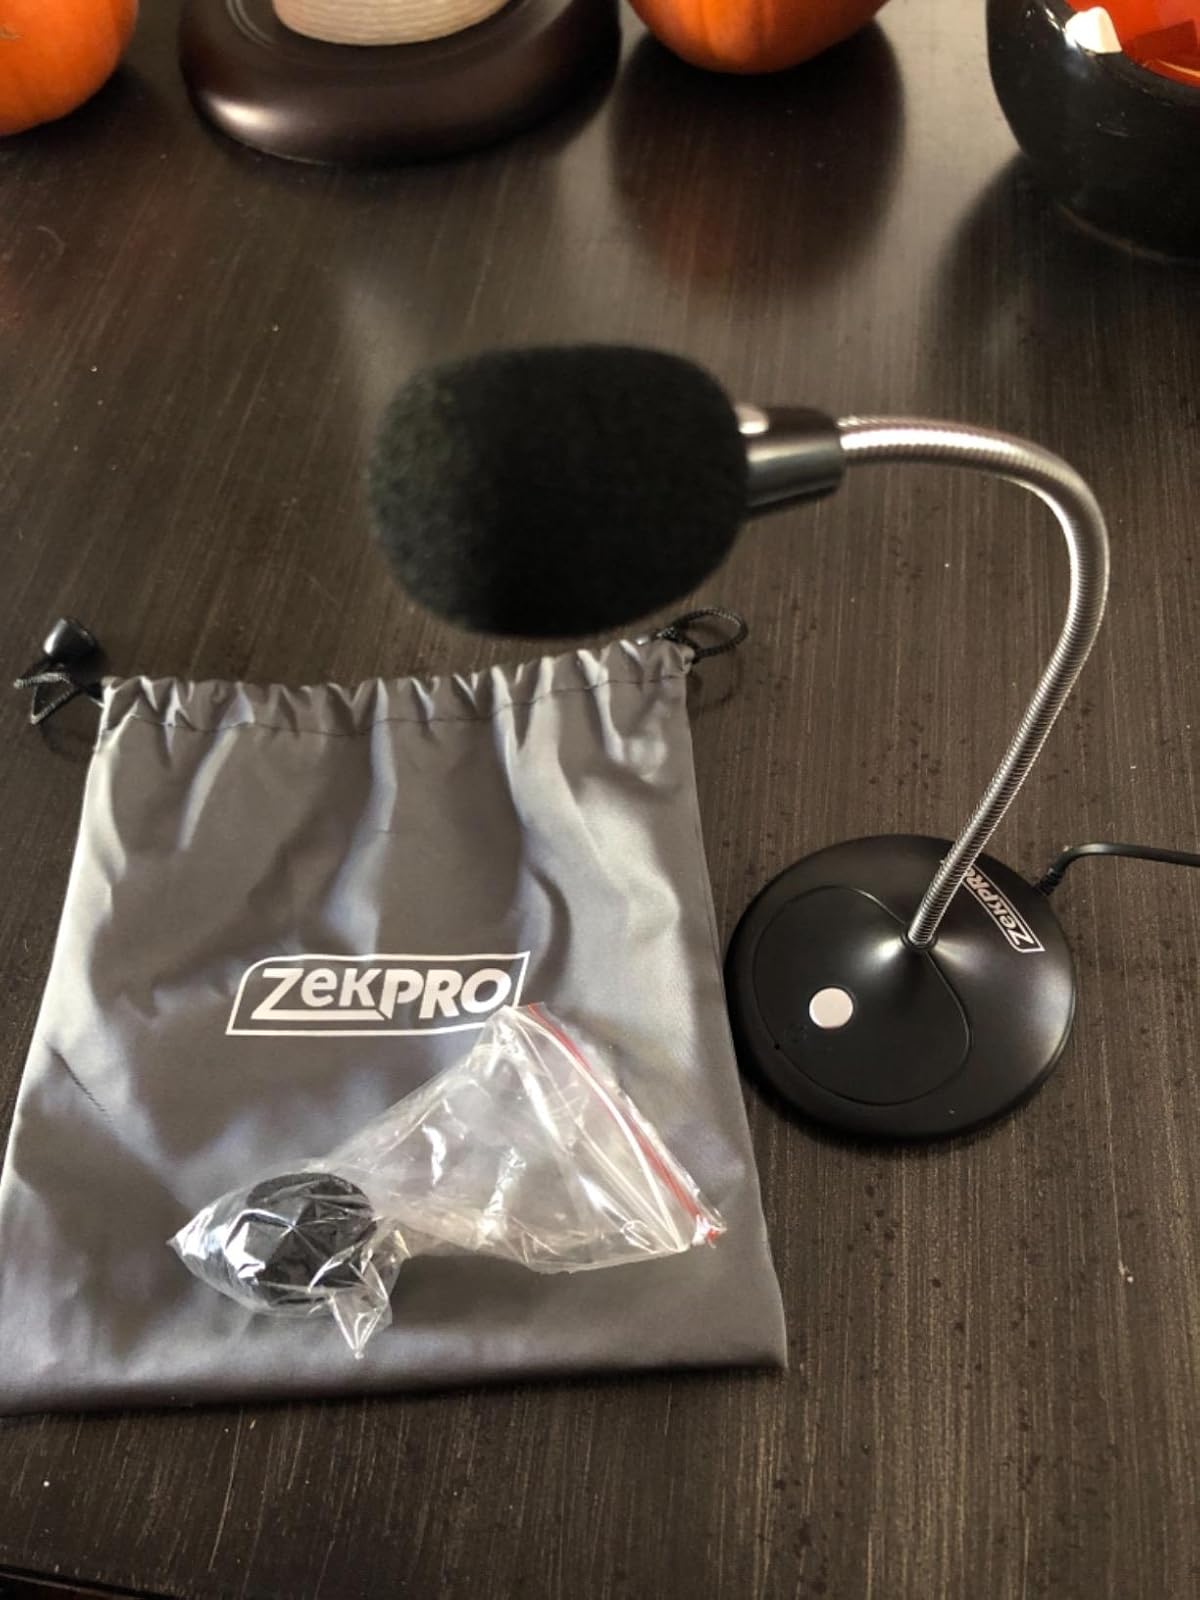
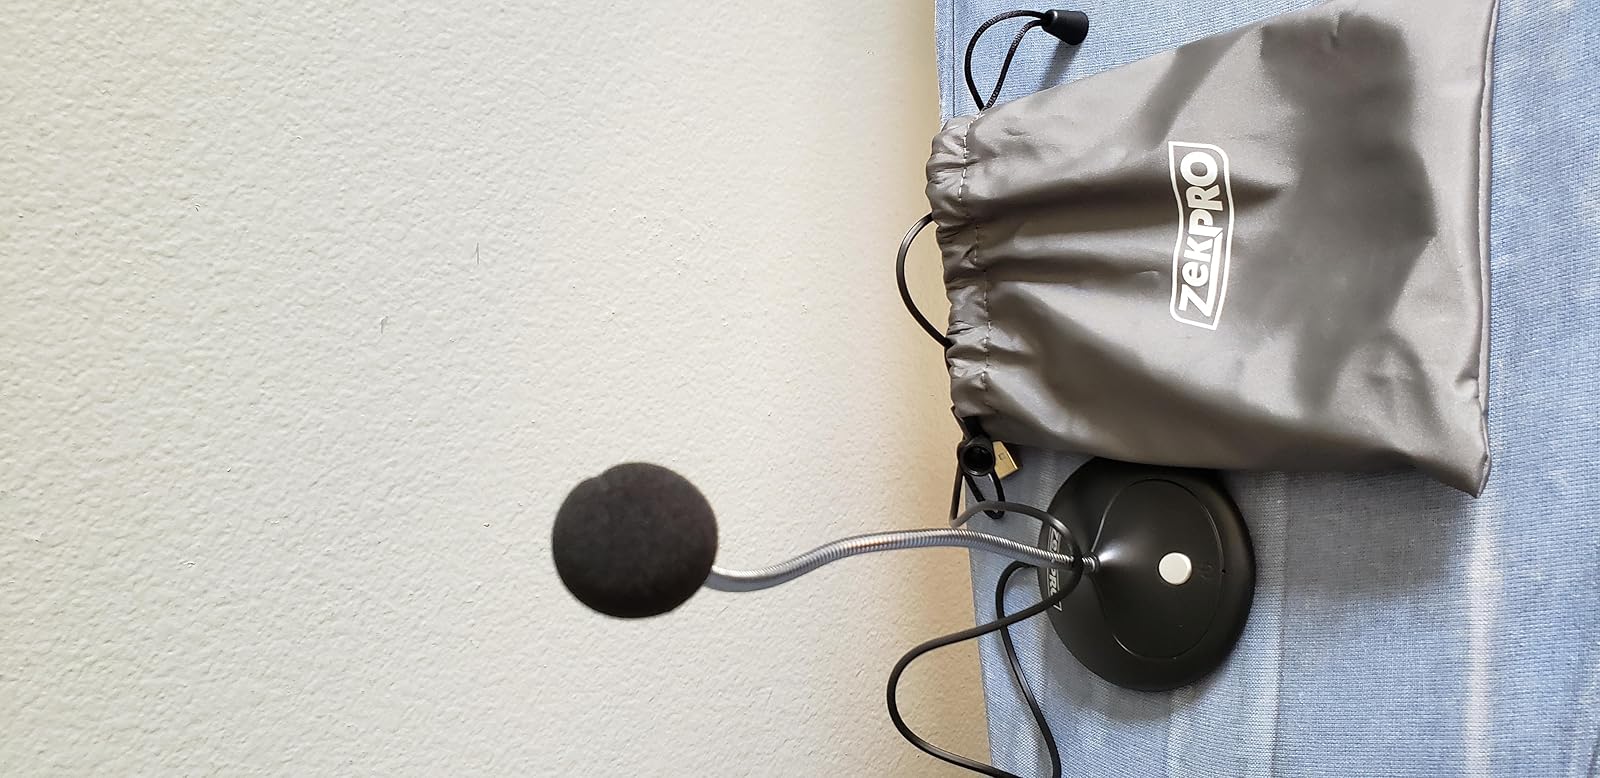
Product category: microphone
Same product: yes